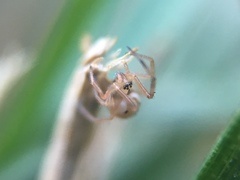
Species: Lactrodectus_hesperus